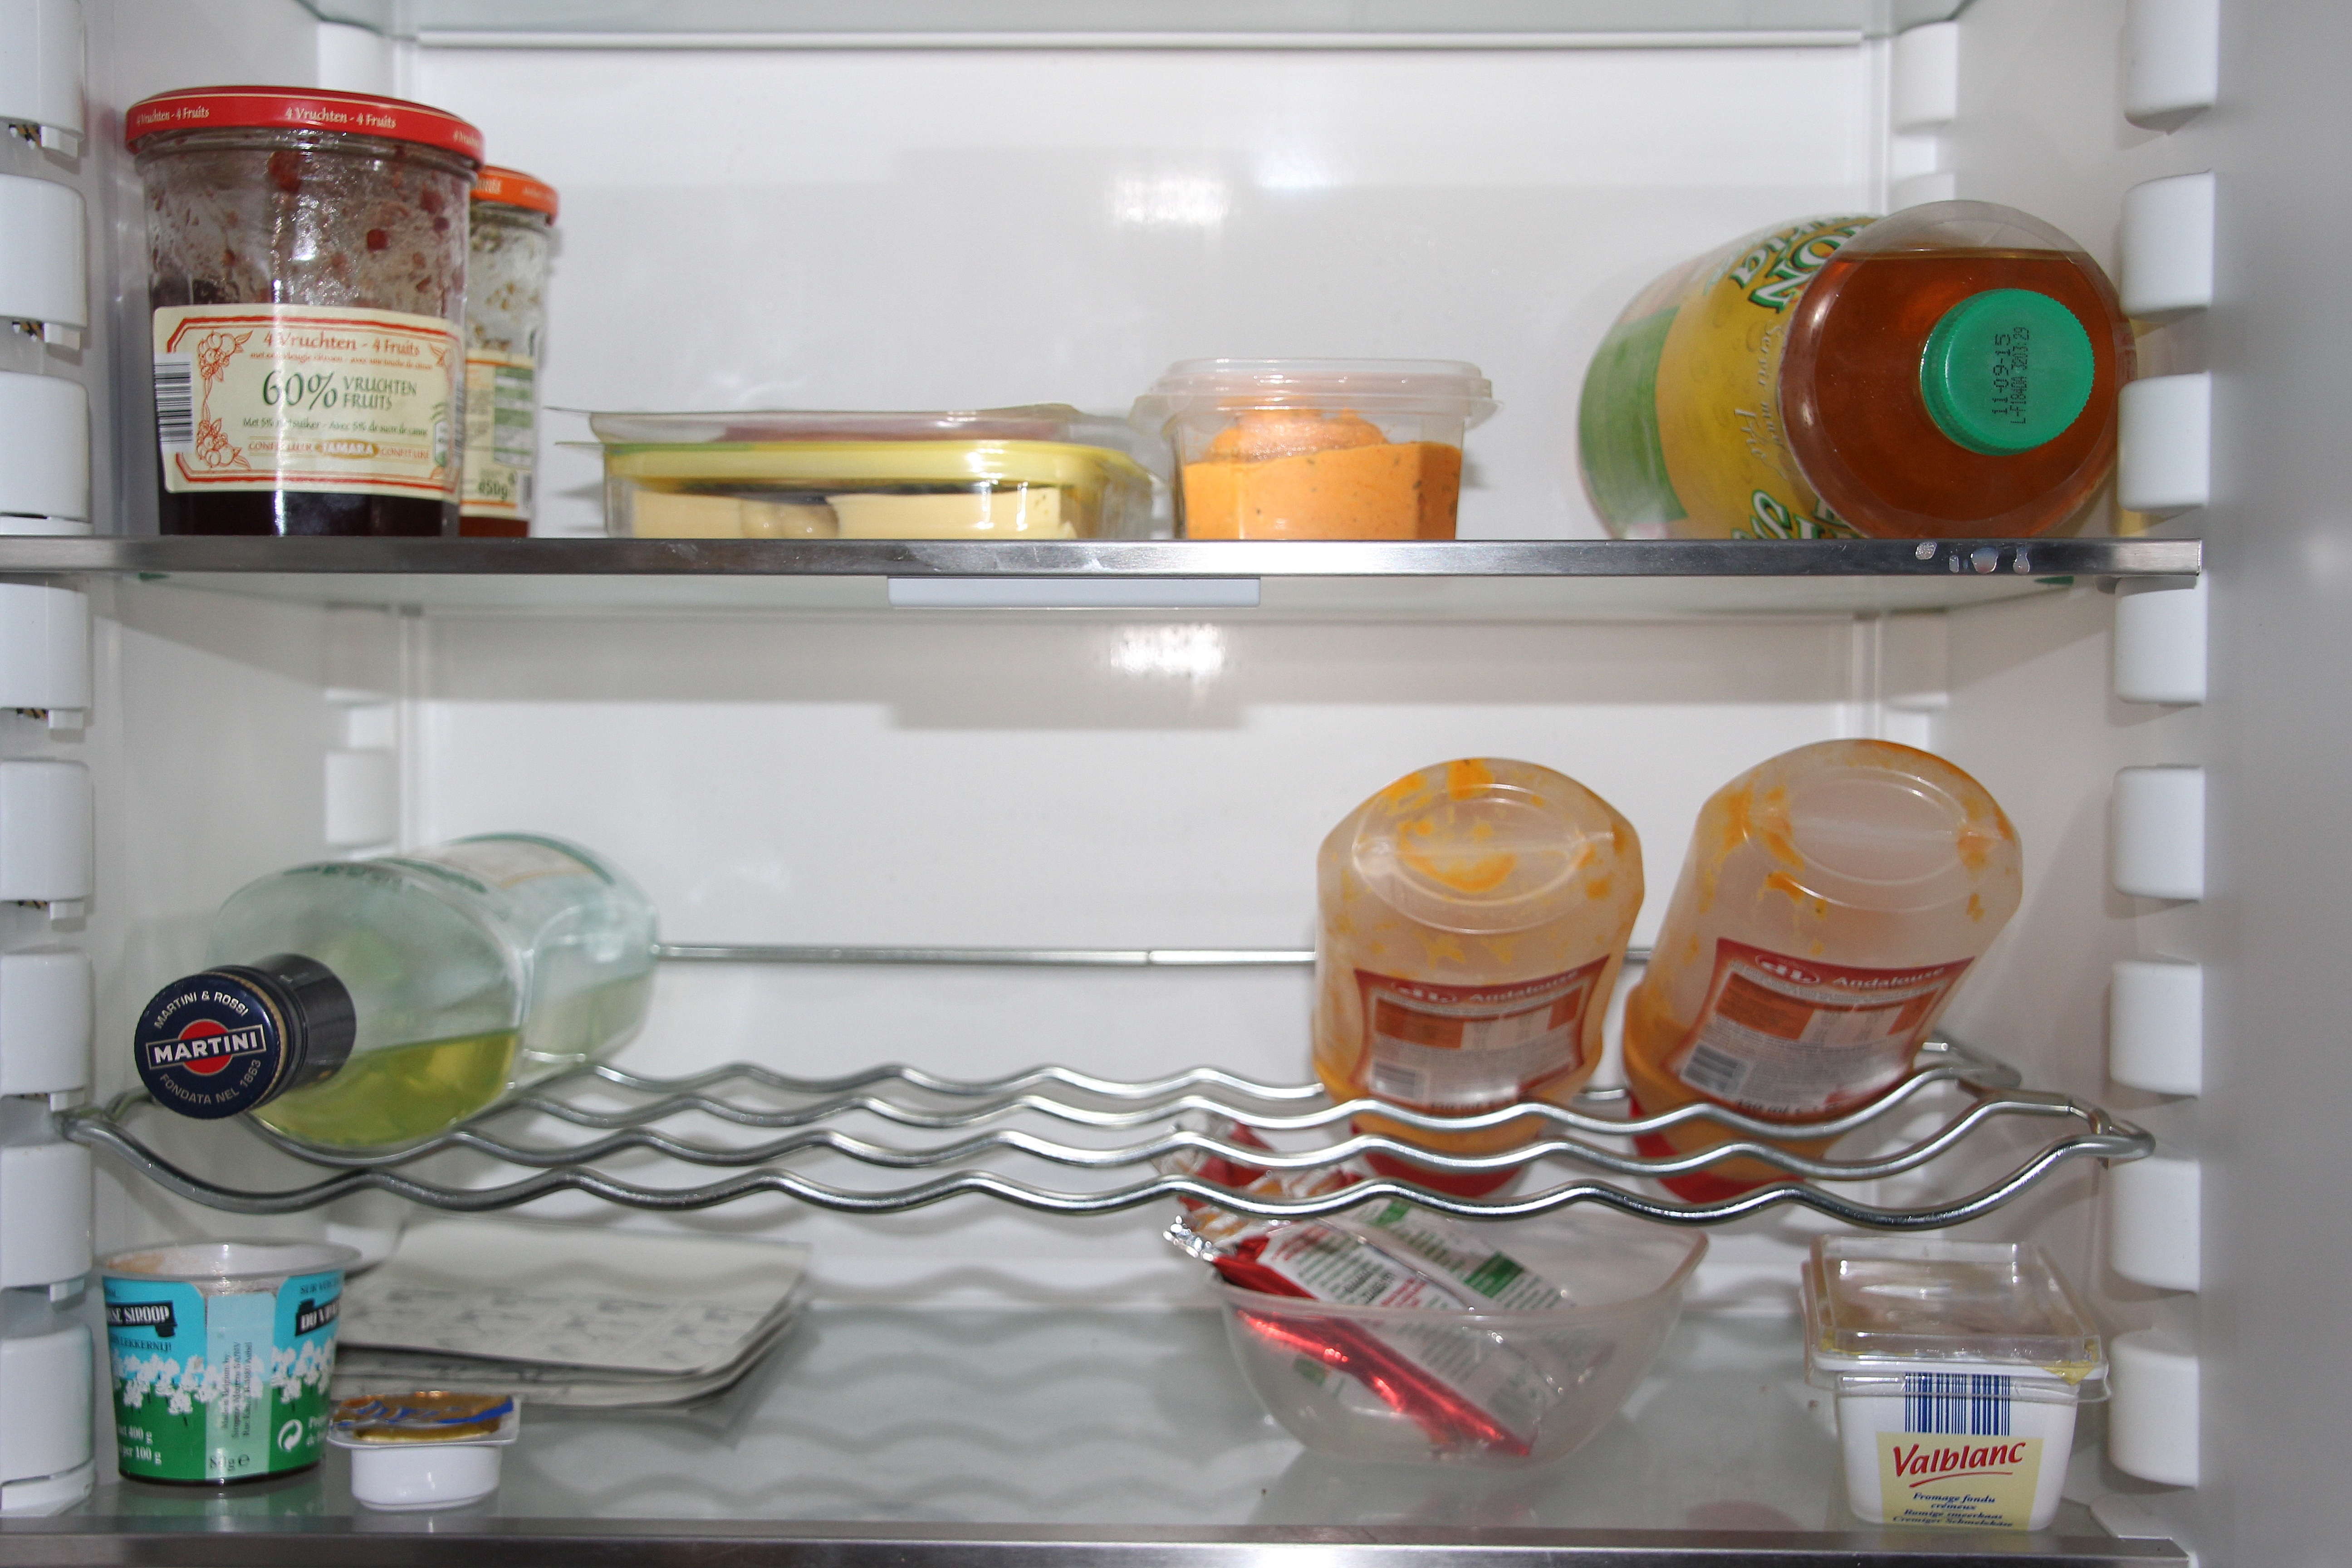
cold, food, kitchen, shelf, bottle, room, product, refreshment, frisch, refrigerator, chilled, side dishes